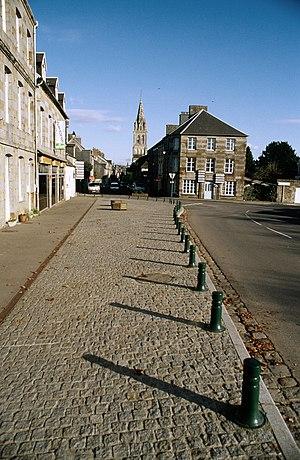
Tinchebray est une ancienne commune française, située dans le département de l'Orne en région Normandie, devenue le 1ᵉʳ janvier 2015 une commune déléguée au sein de la commune nouvelle de Tinchebray-Bocage.